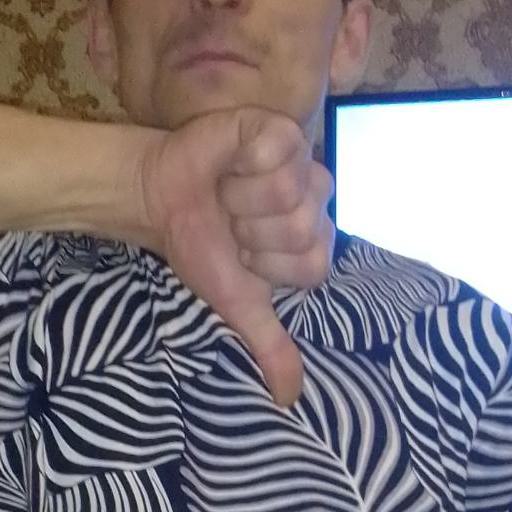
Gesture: dislike